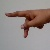
The image shows a hand gesture representing the letter 'P' in Indian Sign Language.